Osteria Ai Pioppi

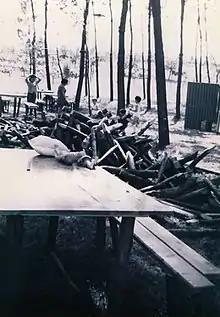
Bruno's hooks he created in 1969 that sparked his love of welding.

In 1969, the restaurant began as a small outdoor sausage and wine stand built by Bruno Ferrin. When Bruno needed hooks to hang sausages, he turned to a blacksmith, but was told he could make the hooks himself. This led to Bruno taking an interest in welding, and he began to weld pieces of metal together for the children who visited his restaurant. This welding project grew until Bruno had welded an entire amusement park of rides that were all human powered.